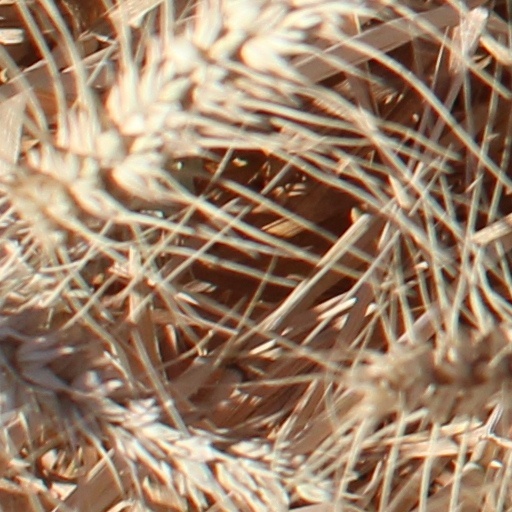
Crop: wheat